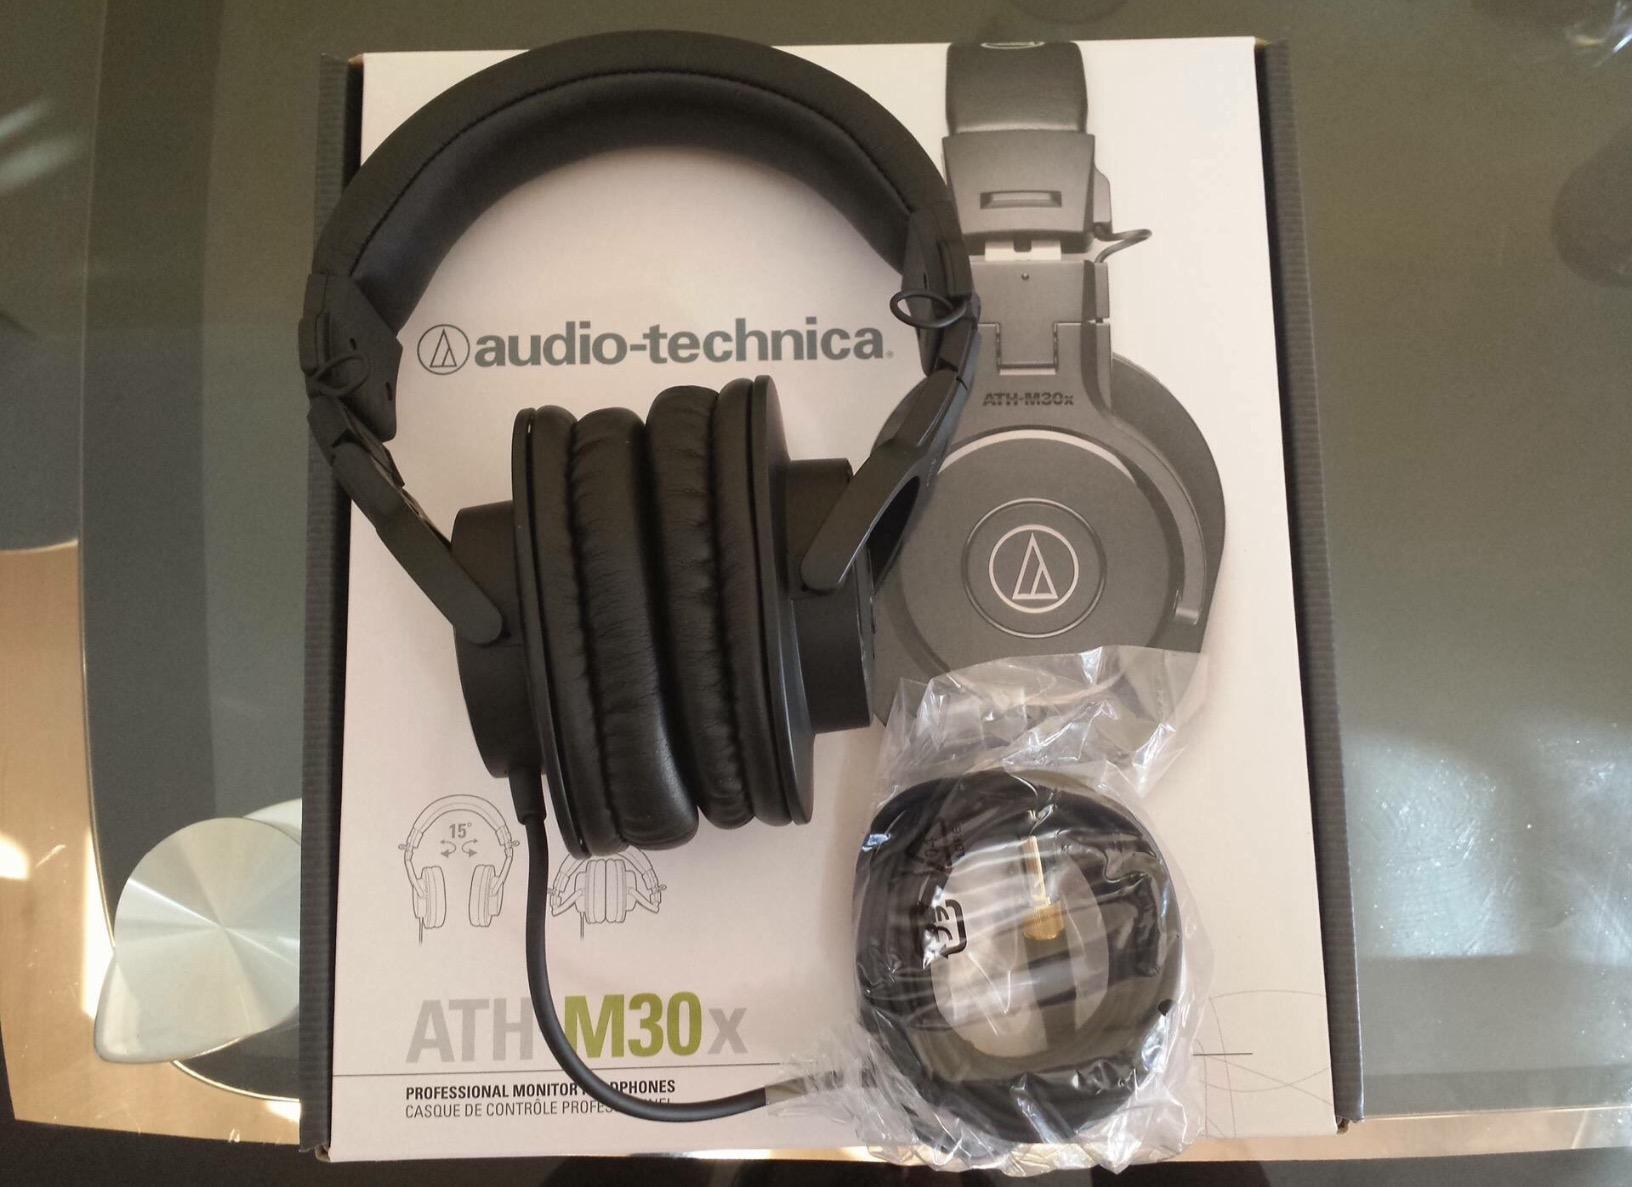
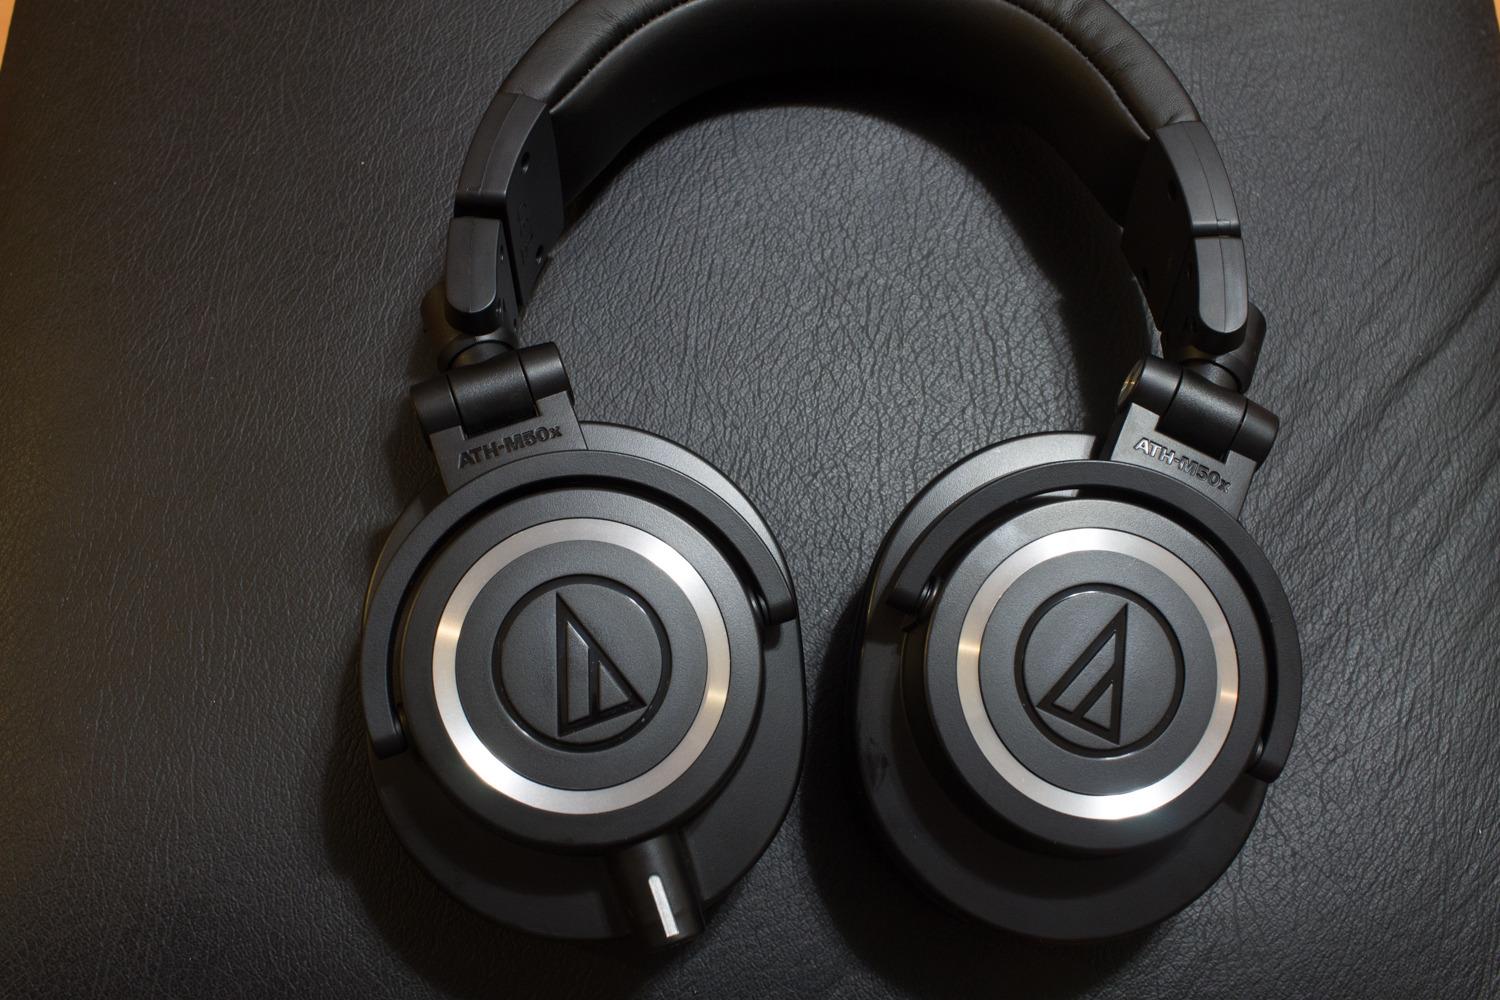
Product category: headphones
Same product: no